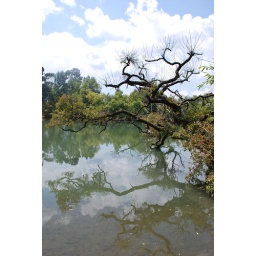
tree over lake